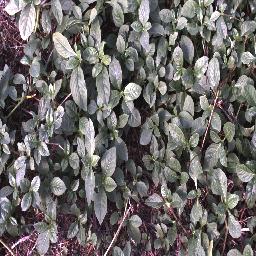
Label: negative